Vauxhall Bridge

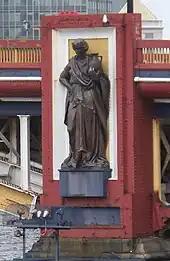
Pomeroy's "Pottery"

The new bridge was built to a starkly functional design, and many influential architects had complained about the lack of consultation from any architects during the design process by the engineers designing the new bridge. In 1903, during the construction of the bridge, the LCC consulted with architect William Edward Riley regarding possible decorative elements that could be added to the bridge. Riley proposed erecting two pylons topped with statues at one end of the bridge, and adding decorative sculpture to the bridge piers. The pylons were rejected on grounds of cost, but following further consultation with leading architect Richard Norman Shaw it was decided to erect monumental bronze statues above the piers, and Alfred Drury, George Frampton and Frederick Pomeroy were appointed to design appropriate statues.